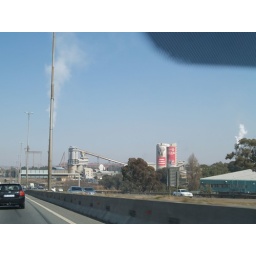
Smoking street light. Well not really but it looks cool. The smoke is from a tower in the factory.